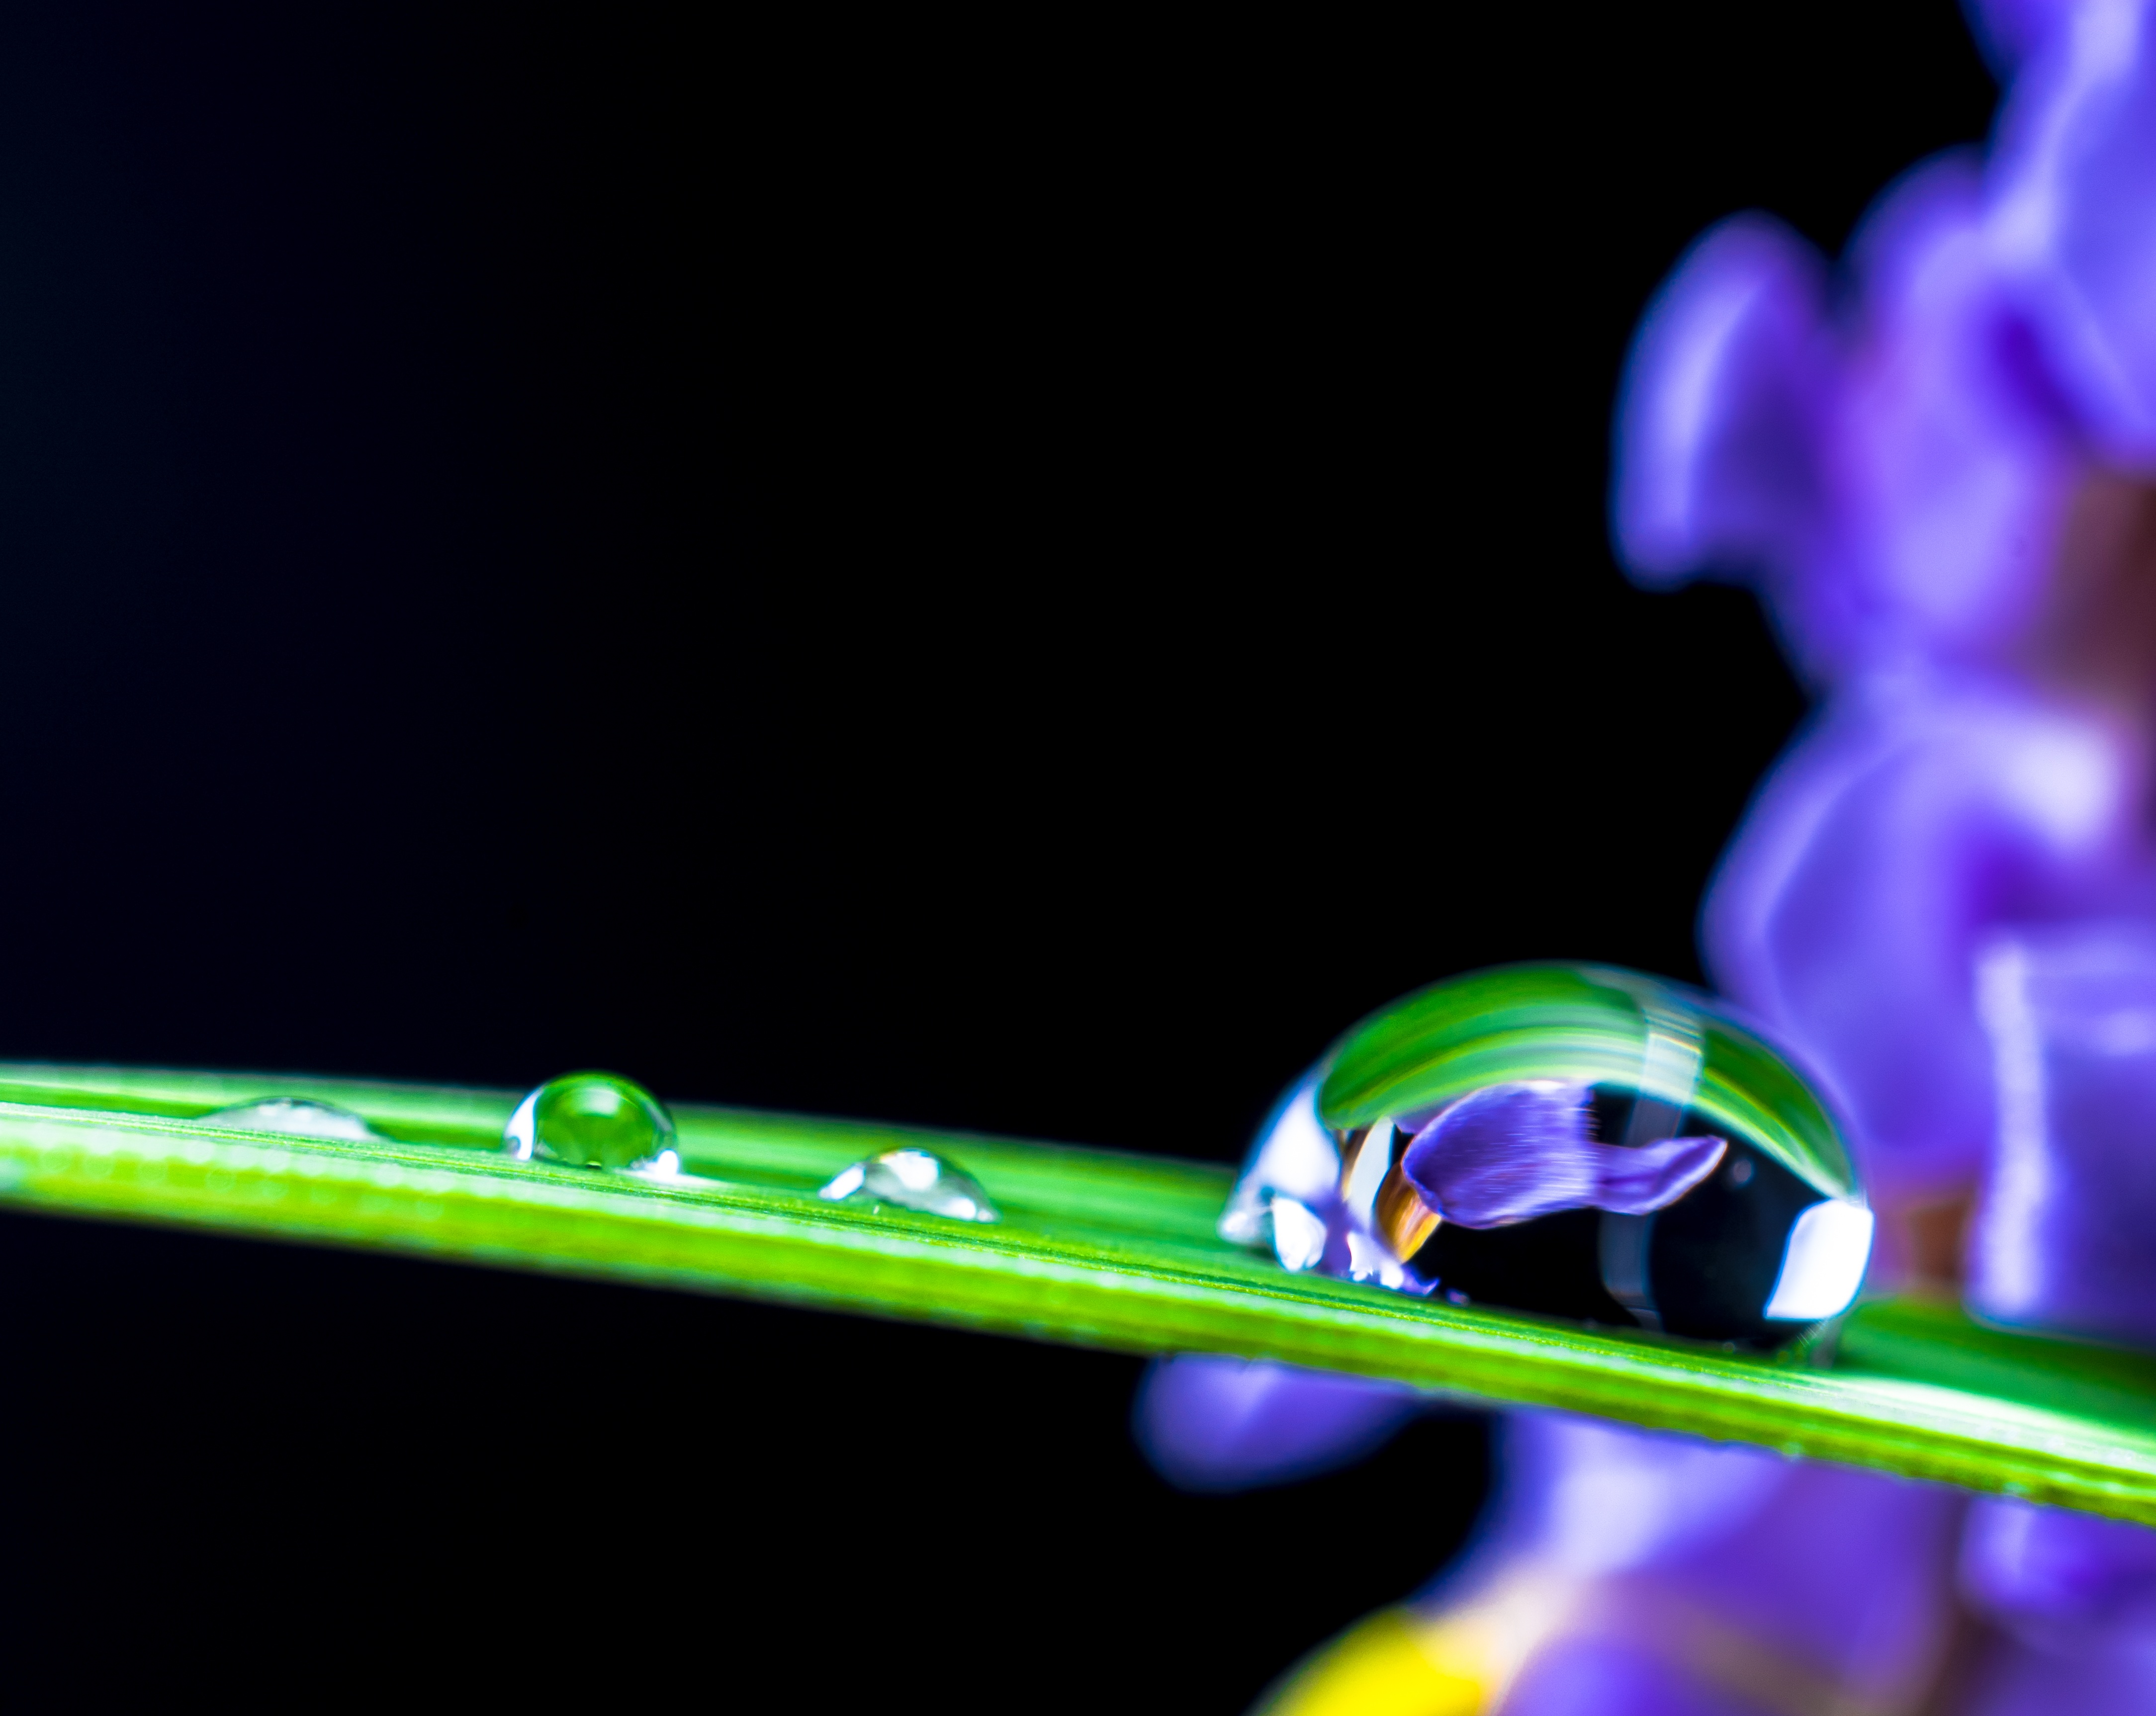
blossom, drop, dew, light, flower, bloom, green, color, macro, blue, drip, blade of grass, drop of water, moisture, macro photography, plant stem, computer wallpaper